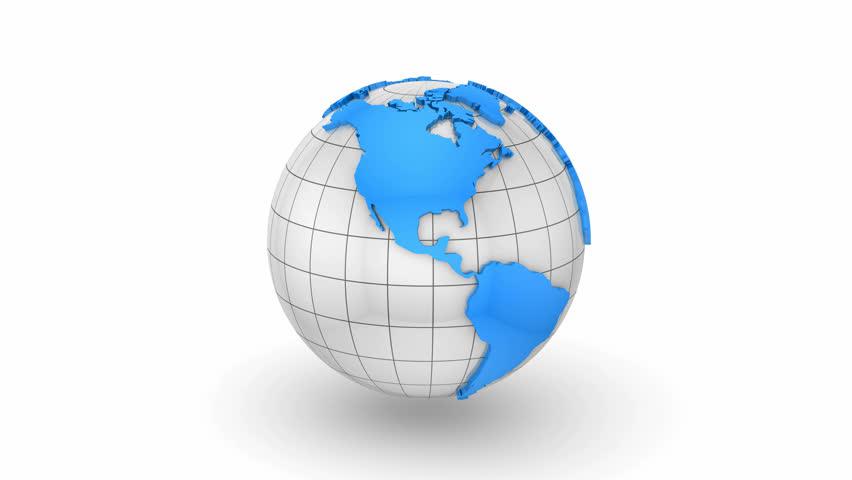
world map turns into consumer product .
Relation: Story